Syd Anderson (footballer, born 1918)

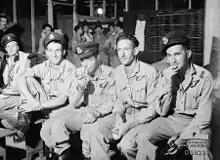
Anderson (centre) with other members of his RAAF squadron

Sydney Louis Anderson (13 January 1918 – 20 May 1944) was an Australian rules footballer who played with Melbourne in the Victorian Football League (VFL).